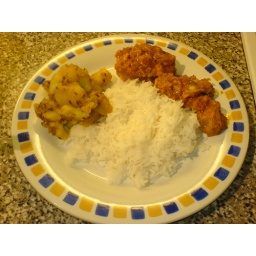
Zeera (Cumin seeds) potato curry, Carp fish in a yogurt based gravy and white rice.